John Greenway (died 1529)

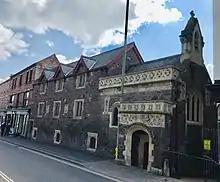
Greenway Almshouse on Gold Street in 2021

Prince states that "by the blessing of God and a diligent hand he grew vastly rich". His main business was the very profitable trade of importing Irish wool into England.